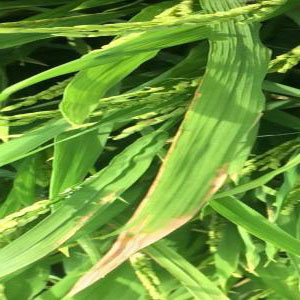
Disease: Bacterialblight